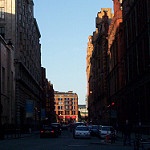
Scene: Outdoor